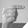
ASL letter: G